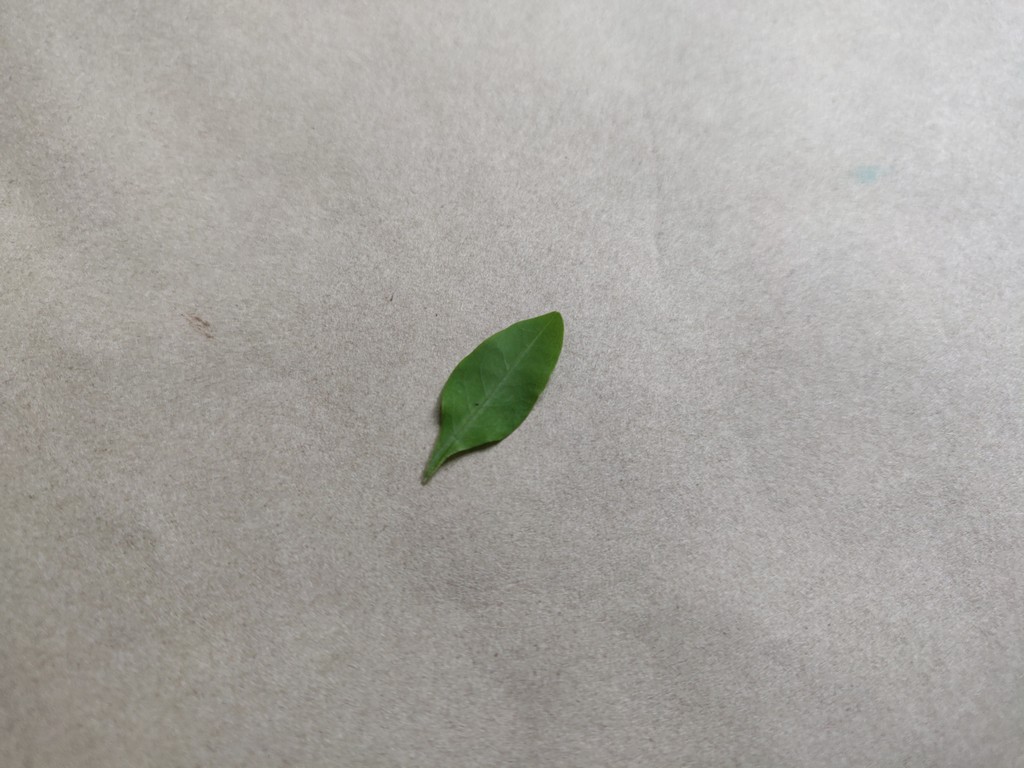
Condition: Healthy
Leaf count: single
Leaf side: front